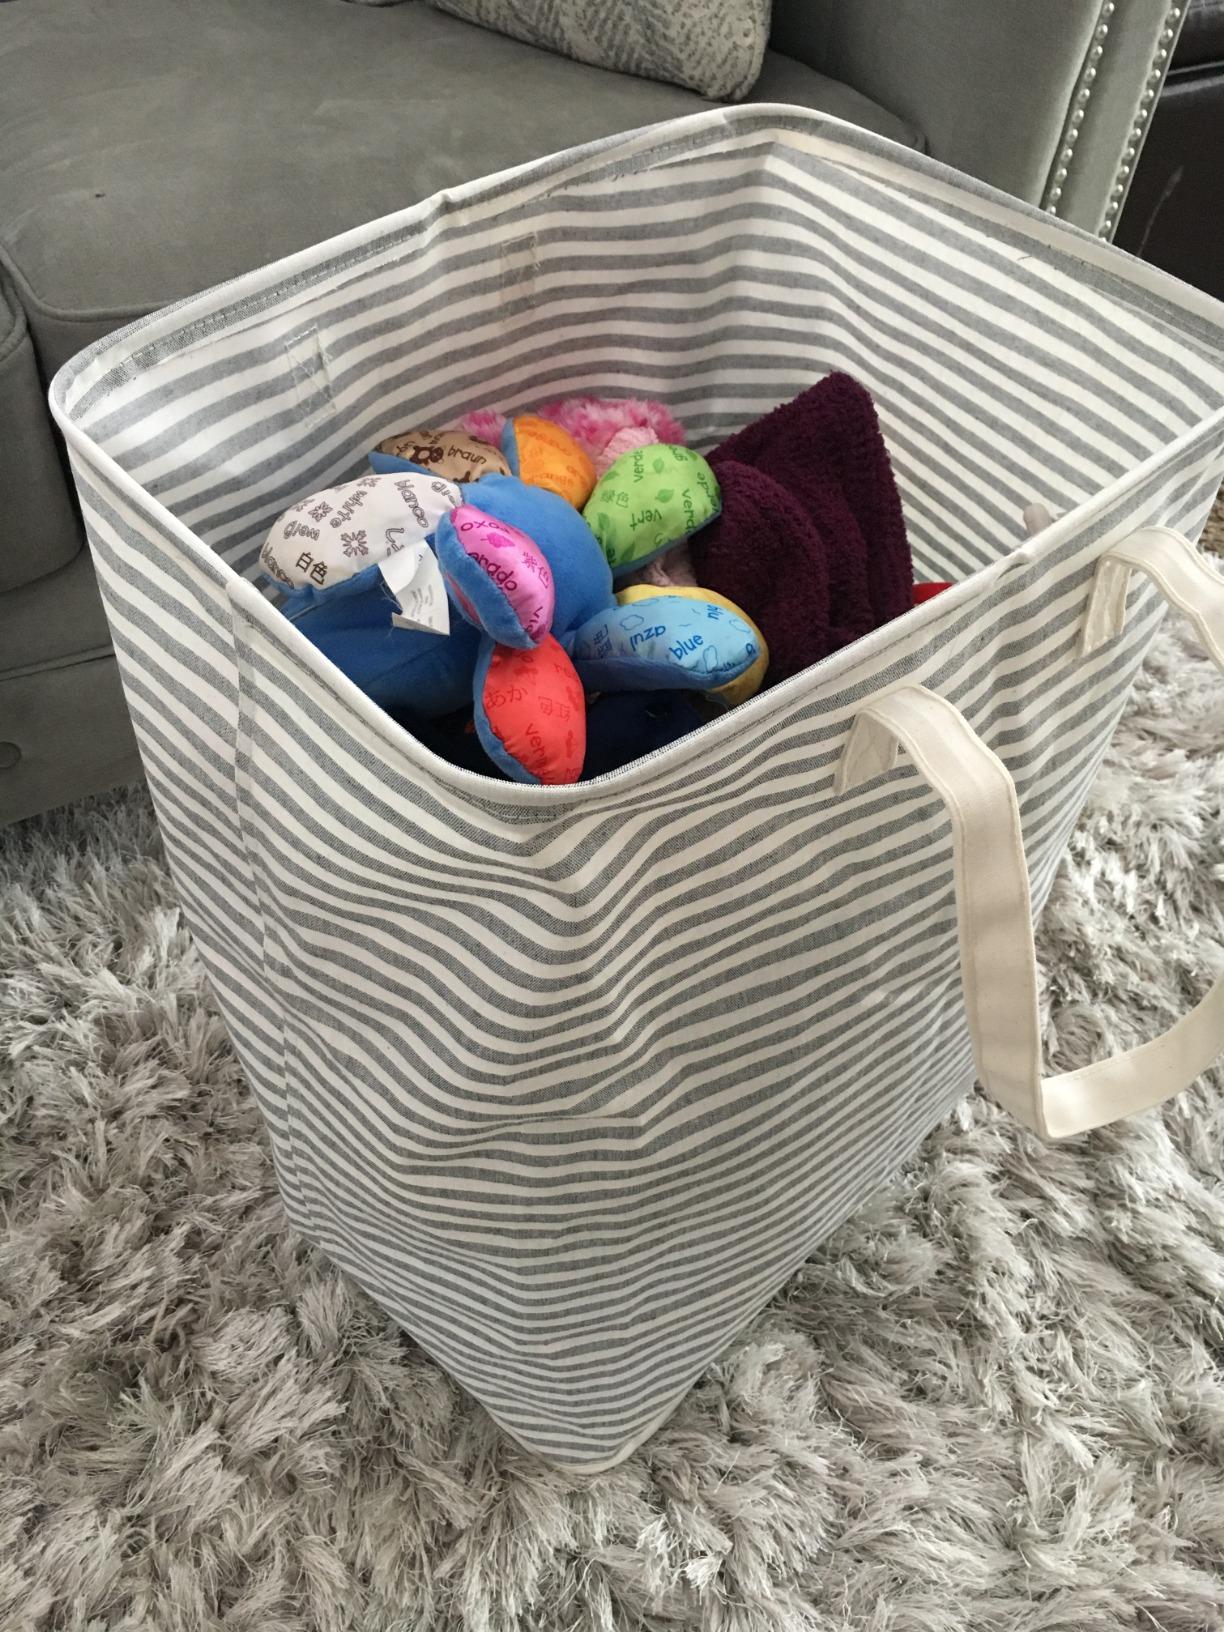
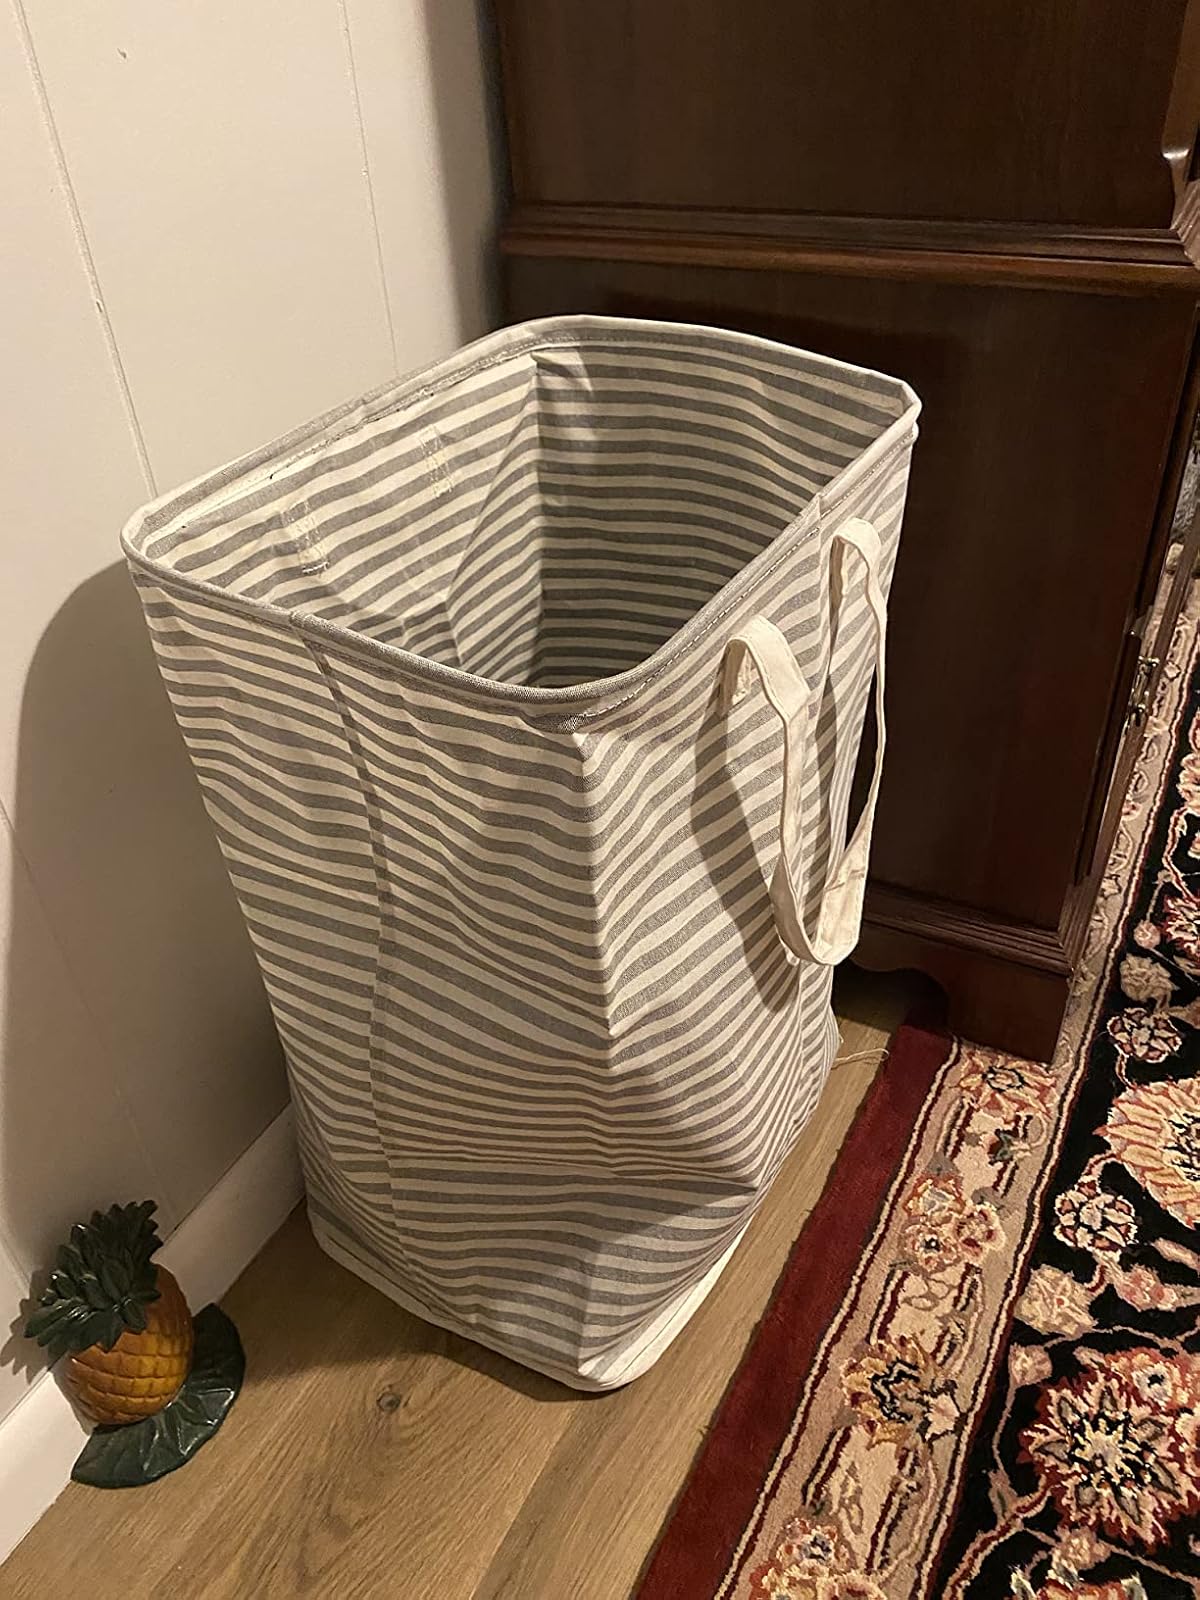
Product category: items_hamper
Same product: yes